Robert-François Damiens

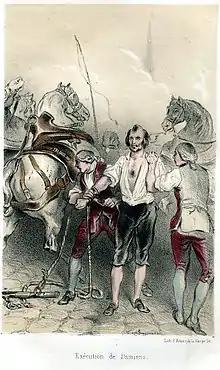
Idealized mid-19th century depiction of Damiens's execution by French illustrator Théophile Fragonard; in reality Damiens would have been supine on an execution platform, mostly unclothed, and hideously wounded from torture.

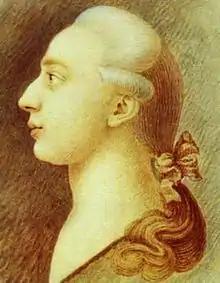
Casanova (pictured) was one of the most notable eyewitnesses of Damiens's execution

Fetched from his prison cell on the morning of 28 March, Damiens allegedly said "" ("The day will be hard"). He was first subjected to a torture in which his legs were painfully compressed by devices called "boots". He was then tortured with red-hot pincers; the hand with which he had held the knife during the attempted assassination was burned using sulphur; molten wax, molten lead, and boiling oil were poured into his wounds. He was then remanded to the royal executioner Charles-Henri Sanson (who would ironically later go on to execute King Louis XVI) who, after emasculating Damiens, harnessed horses to his arms and legs to be dismembered. But Damiens's limbs did not separate easily: the officiants ordered Sanson to cut Damiens's tendons, and once that was done the horses were able to perform the dismemberment. Once Damiens was dismembered, to the applause of the crowd, his reportedly still-living torso was burnt at the stake. Some accounts say he died when his last remaining arm was removed.